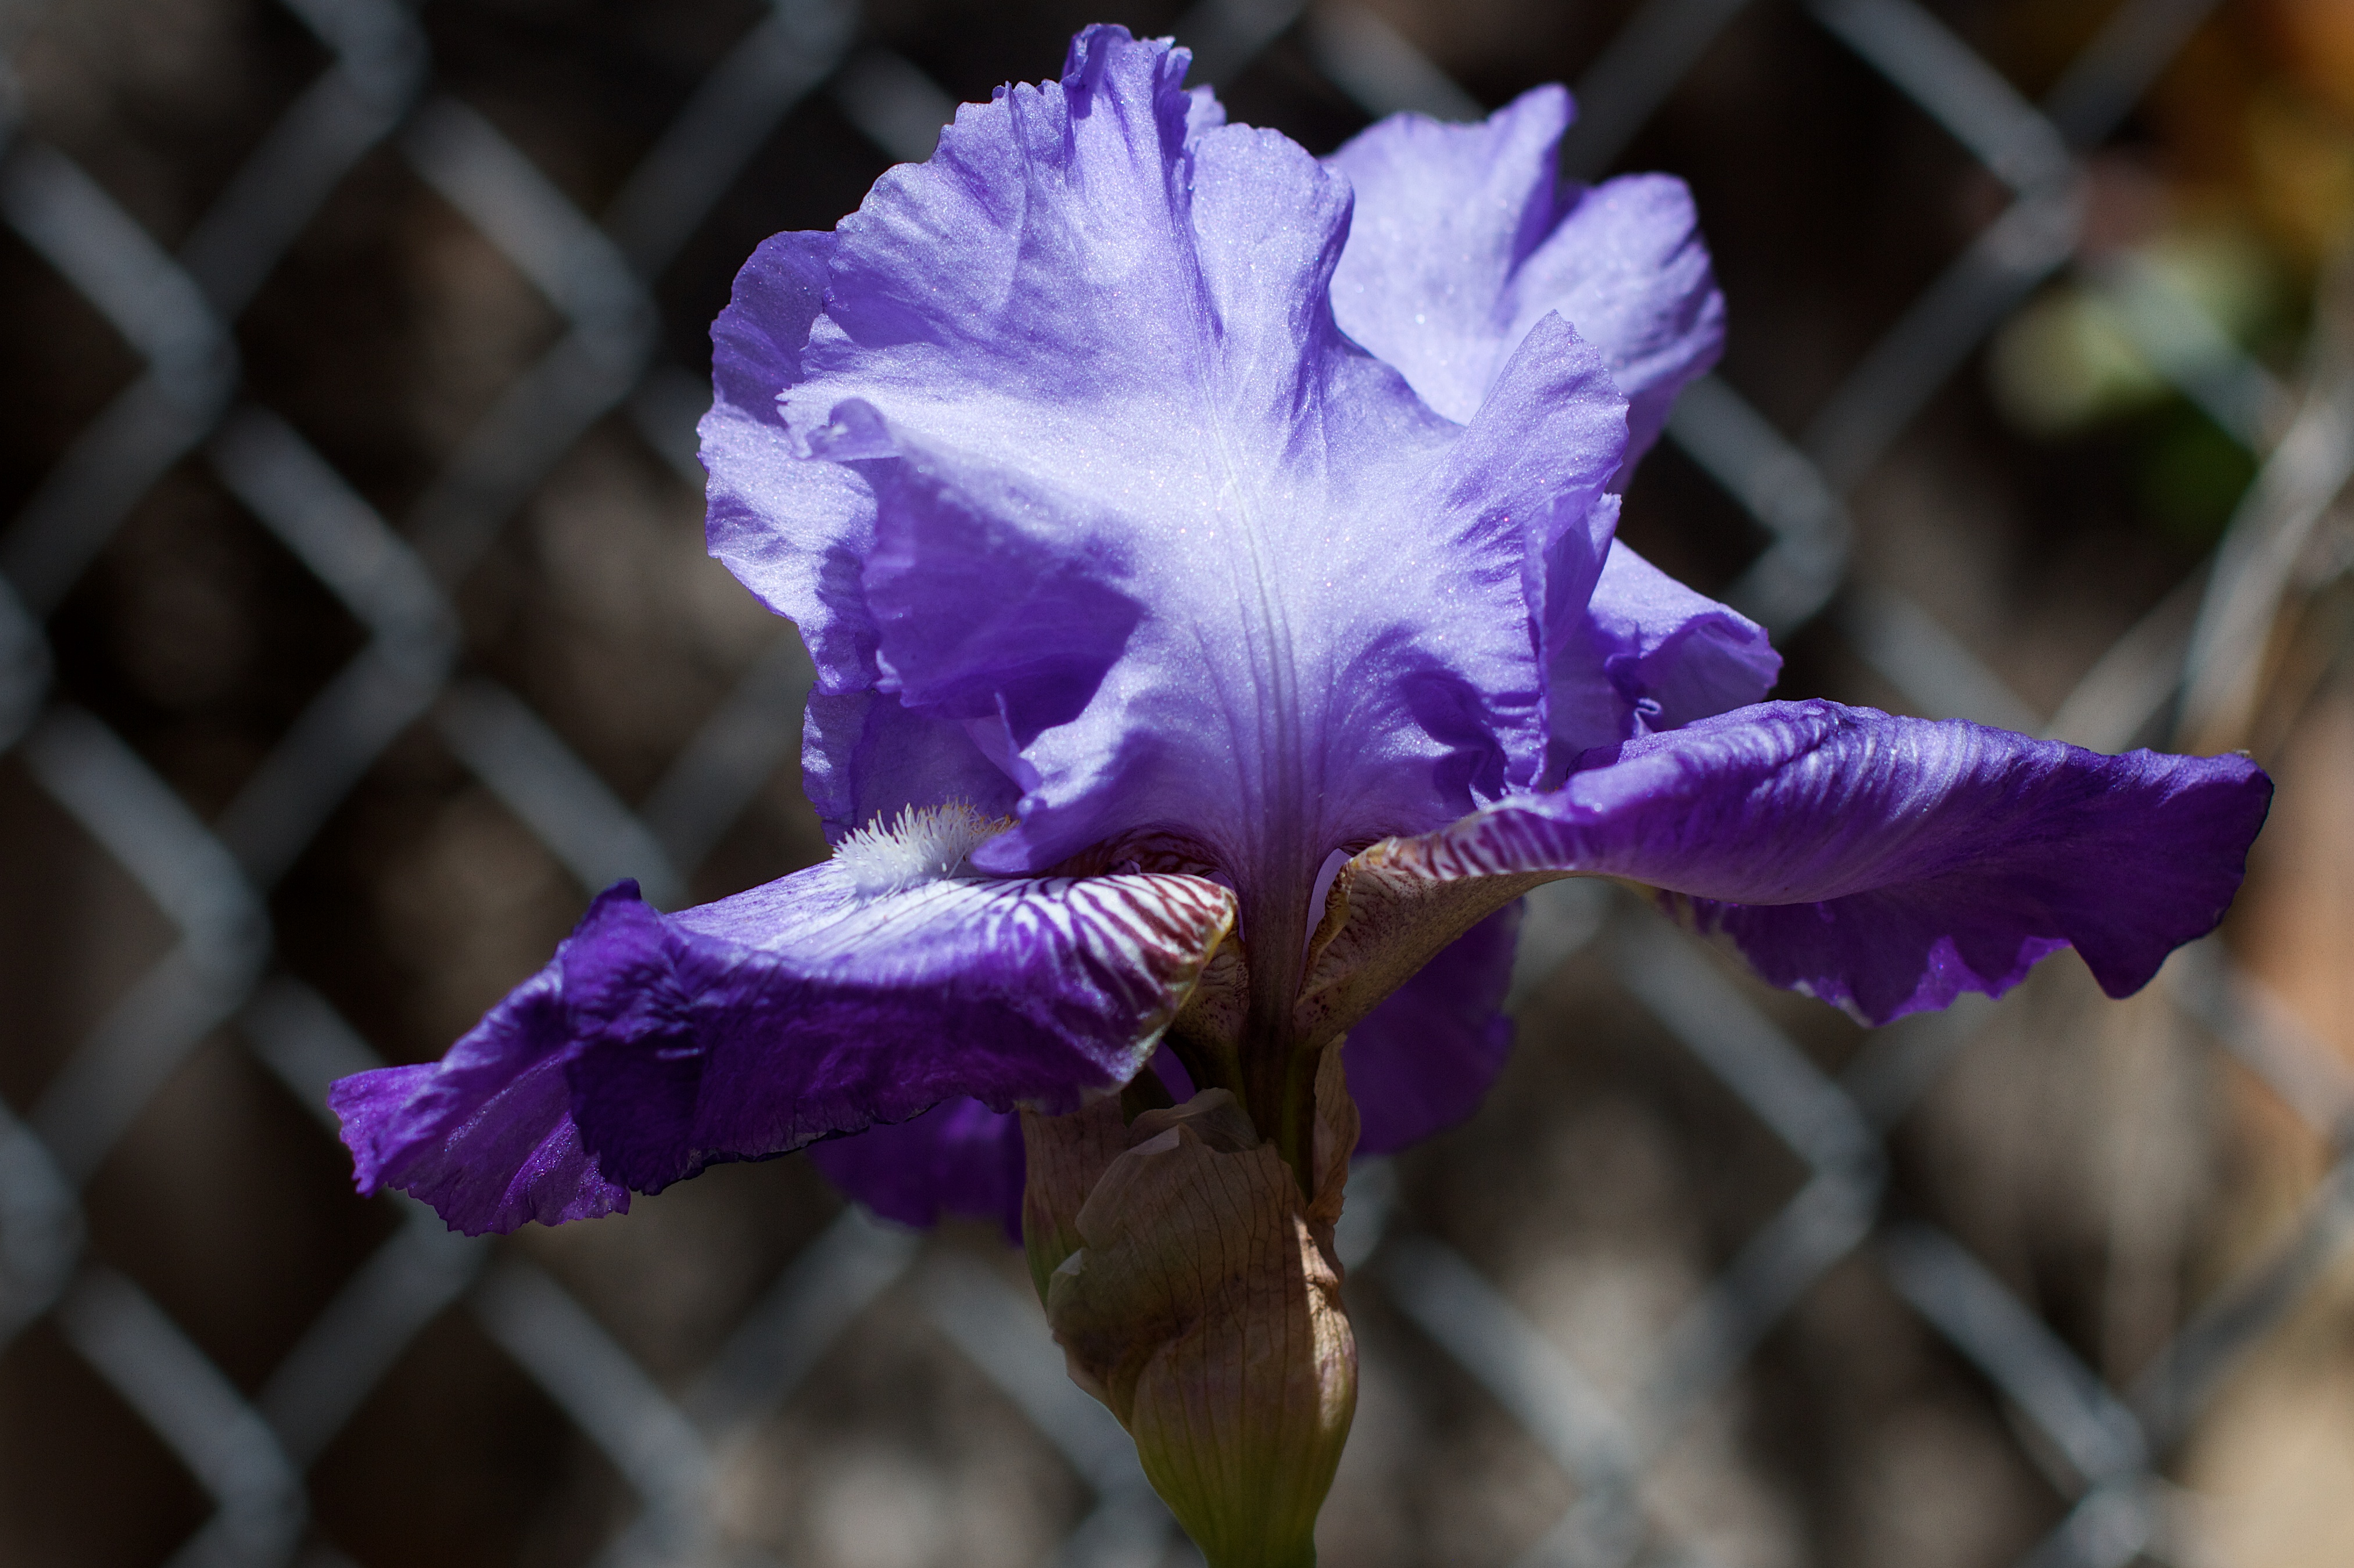
flower, plant, flora, iris, purple, eye, botany, land plant, macro photography, iris family, flowering plant, close up, organ, petal, cattleya, plant stem, cattleya labiata